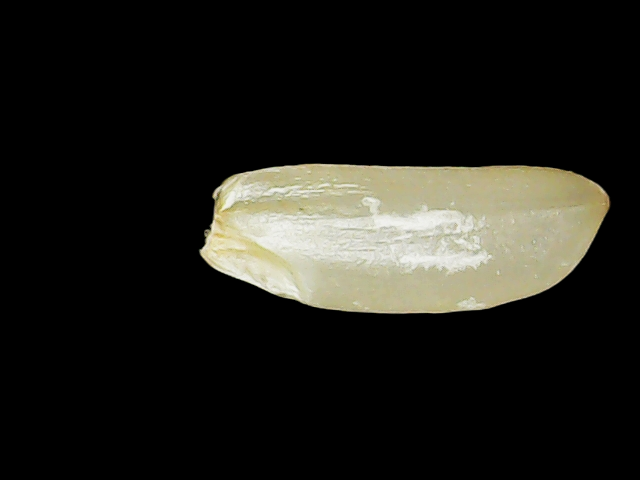
Rice variety: Binadhan12